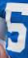
Number: 5